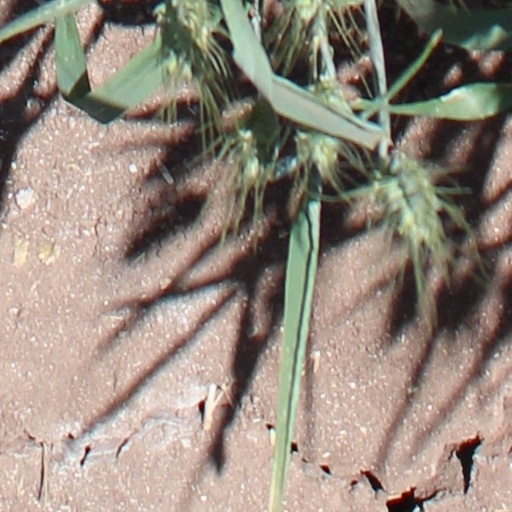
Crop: wheat